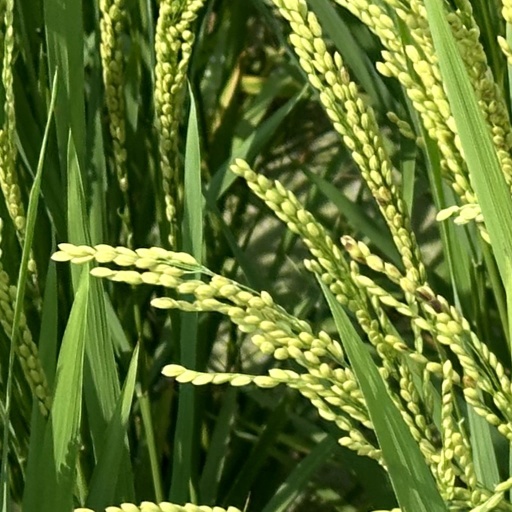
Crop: rice